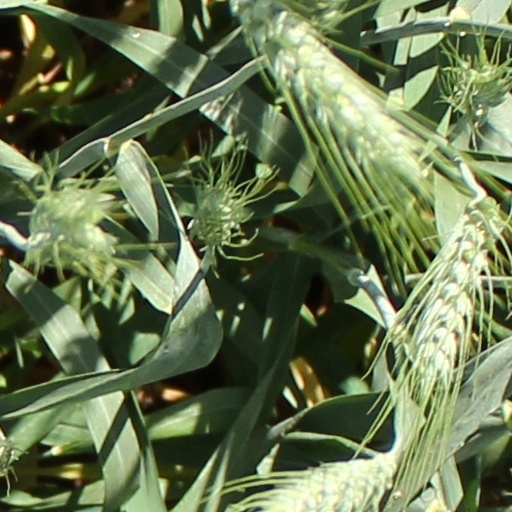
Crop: wheat